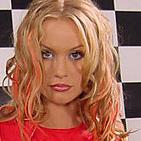
Age: 25